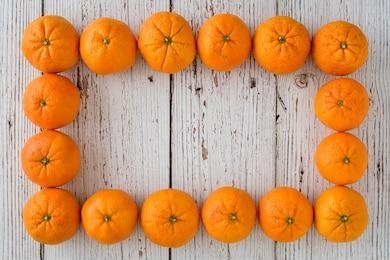
Label: mandarine